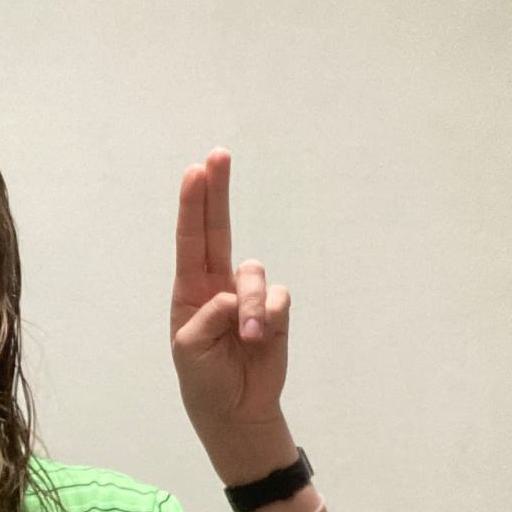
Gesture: two_up